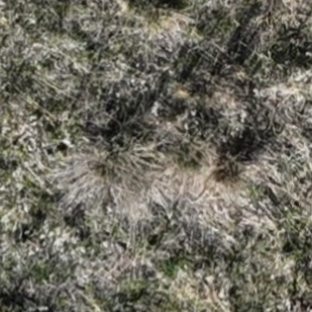
Month: october